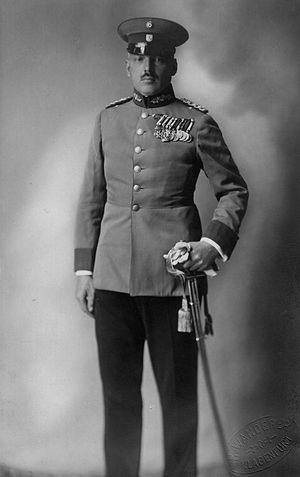
Eugen Bregant Major-Général, commandant du Régiment d'Infanterie nᵒ 1 et officier de l'armée autrichienne pendant la Première République. Son plus jeune frère était le célèbre cavalier et dernier inspecteur de cavalerie de la Première République, le général Camillo Bregant.